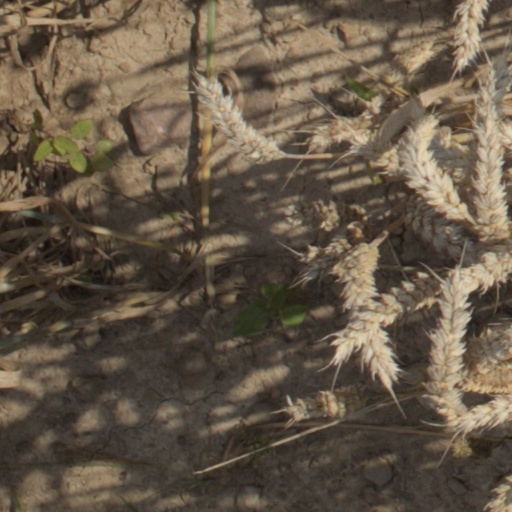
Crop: wheat